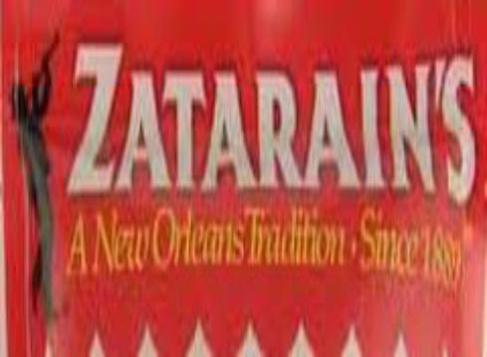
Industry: Food